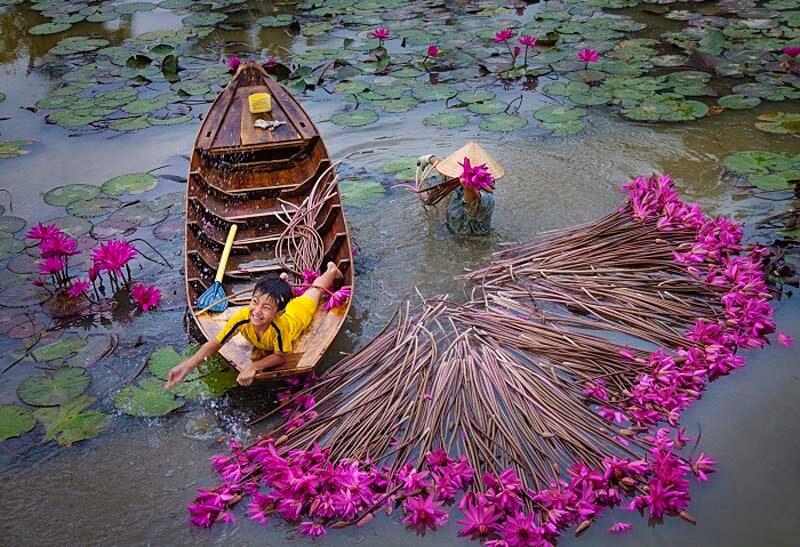
có một cậu bé đang nằm trên một chiếc xuồng giữa hồ sen